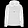
Label: Coat